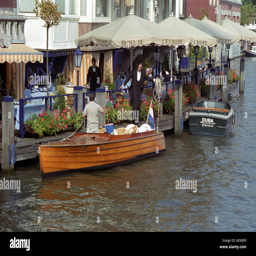
wooden boat on a canal in front of a hotel and restaurant